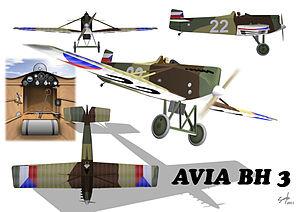
L'Avia BH-3 est un monoplace de chasse tchécoslovaque de l'Entre-deux-guerres.